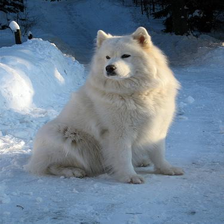
Species: dog
Breed: samoyed